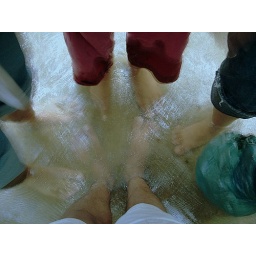
The plastic bag in the pic is my left foot..was in a cast then.